Sara Monforte

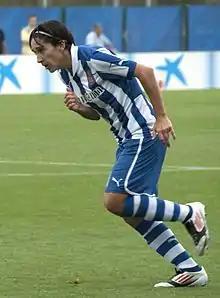
Playing for Espanyol in 2012

Sara Monforte Mestre (born 14 October 1980) is a Spanish retired football midfielder and the current manager of the Villarreal CF's women's team.